Macedonian front

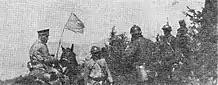
Bulgarian major Ivanov with white flag surrendering to Serbian 7th Danube regiment near Kumanovo

With the German spring offensive threatening France, Guillaumat was recalled to Paris and replaced by General Franchet d'Espèrey. Although d'Espèrey urged an attack on the Bulgarian army, the French government refused to allow an offensive unless all the countries agreed. General Guillaumat, no longer needed in France, travelled from London to Rome, trying to win approval for an attack. Finally, in September 1918, an agreement was reached, allowing d'Espèrey to launch his grand offensive.